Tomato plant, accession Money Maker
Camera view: bottom (45 deg); turntable rotation: 180 degrees
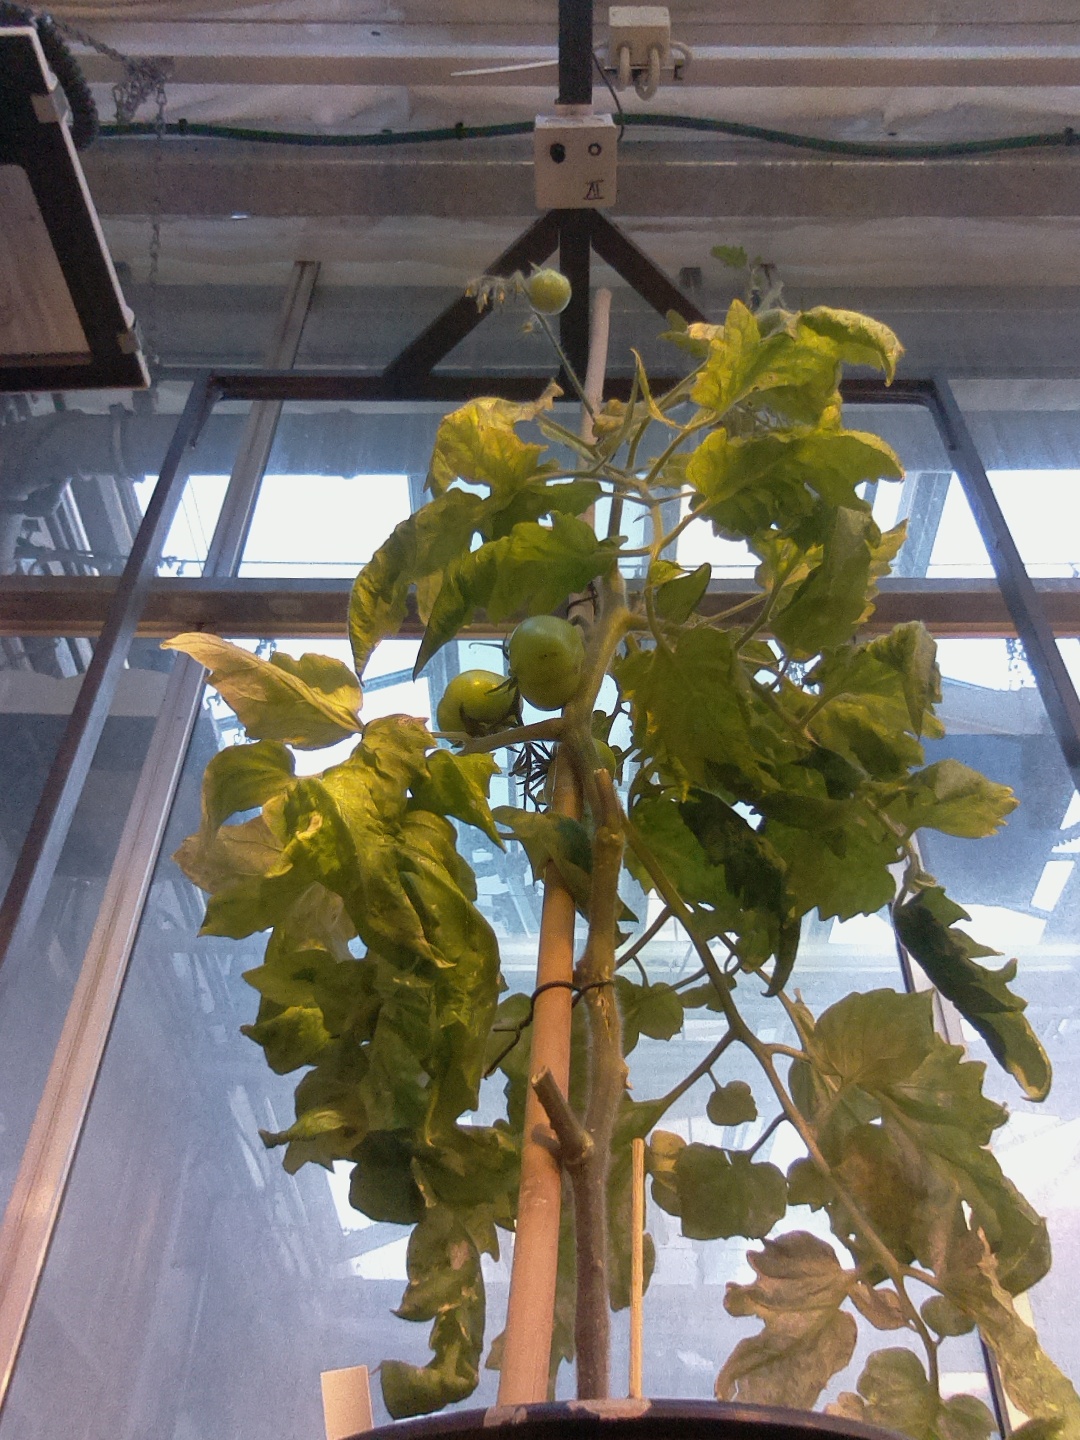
BBCH growth stage 78: 80% -90% of final fruit size